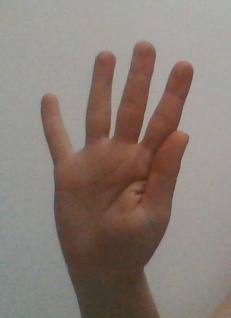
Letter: sheen